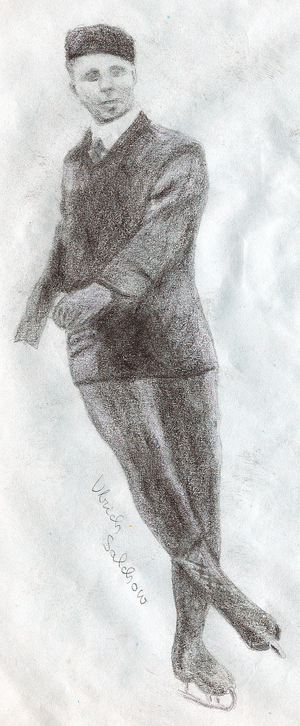
L’histoire du patinage artistique remonte à la Préhistoire comme en attestent les découvertes archéologiques. Cependant, les premiers écrits au sujet de cette discipline sportive parlent simplement de patinage. C’est bien plus tard qu’apparaissent deux disciplines distinctes ; le patinage artistique et le patinage de vitesse.